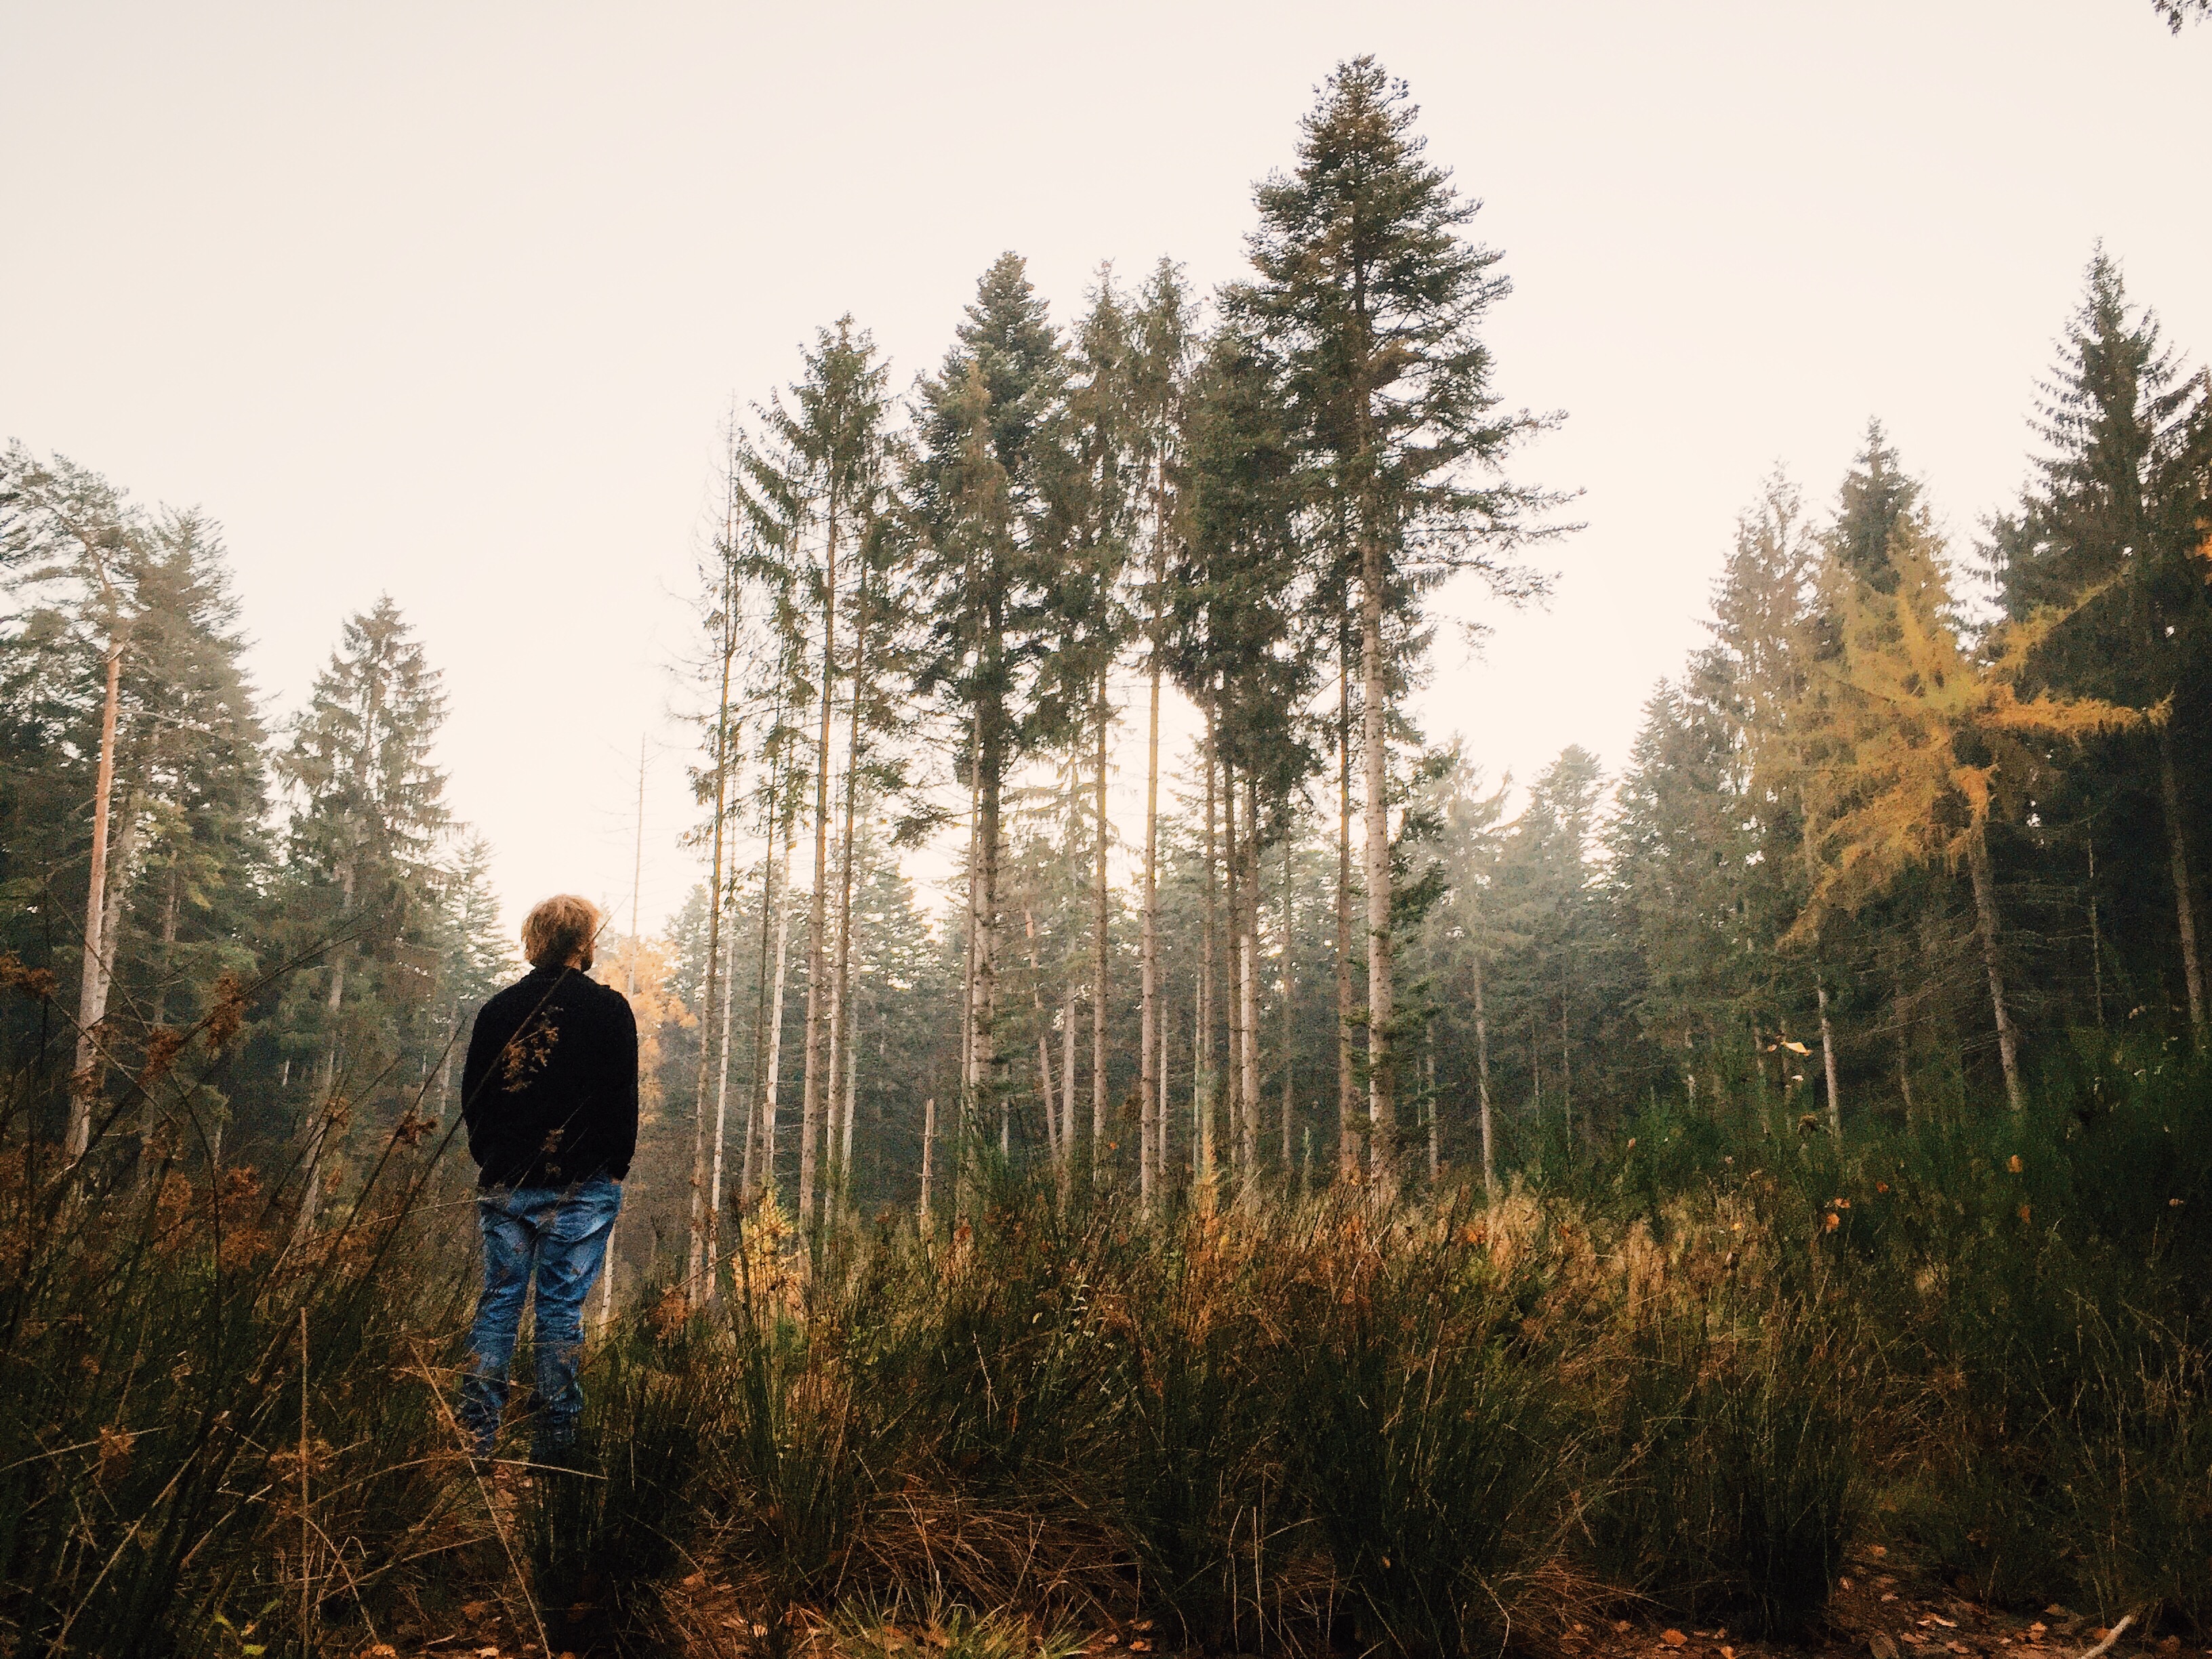
man, tree, nature, forest, grass, wilderness, mountain, winter, plant, wood, sunlight, morning, alone, autumn, fir, season, spruce, woodland, habitat, ecosystem, natural environment, atmospheric phenomenon, woody plant, temperate coniferous forest